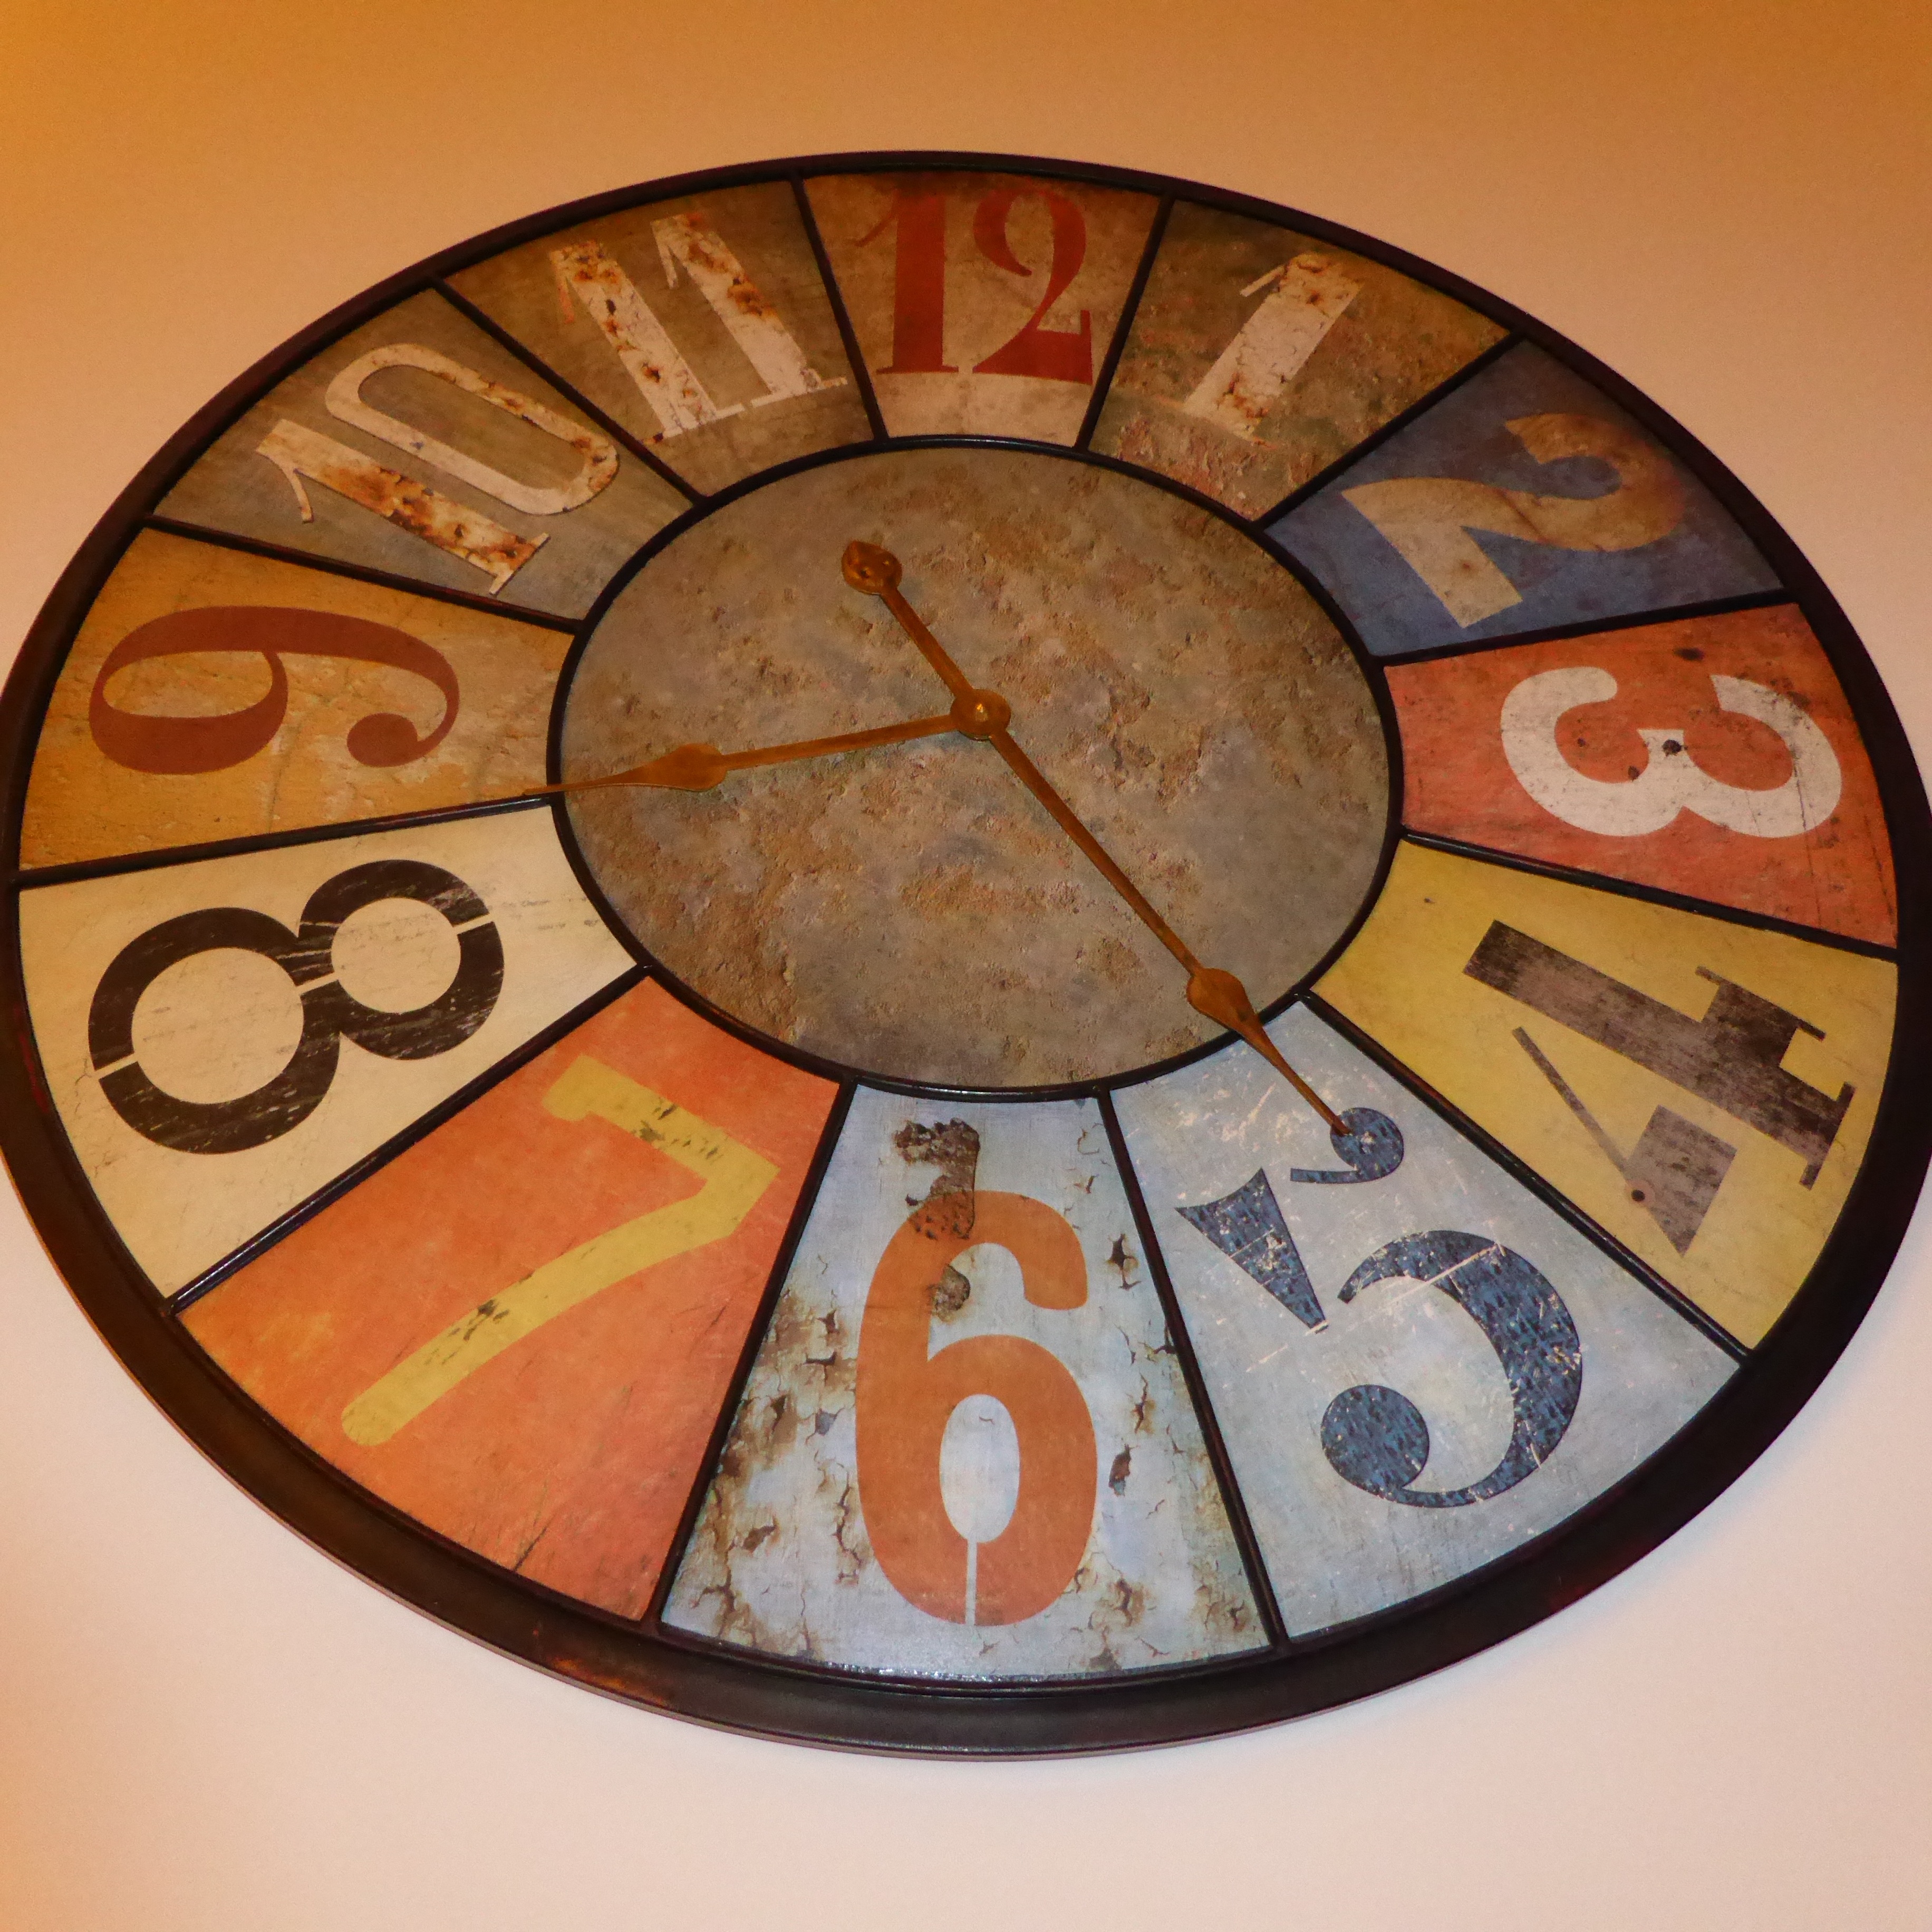
wood, window, glass, clock, time, measure, furniture, material, minute, stained glass, circle, wall clock, clock face, art, carving, shape, second, pointer, time indicating, time of, time announcement